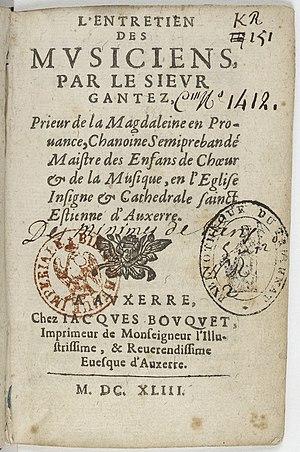
Page de titre de L'Entretien des musiciens d'Annibal Gantez (Auxerre
Annibal Gantez est un compositeur et chantre français de l'époque baroque. Il est sans doute un des exemples les plus frappants de maître de chapelle « vicariant », c'est-à-dire se déplaçant de poste en poste pour gagner sa vie, comme beaucoup de ses collègues du XVIIᵉ siècle. Son itinéraire peut être retracé à partir de deux types de sources : les lettres de L’Entretien des musiciens, qu'il publie en 1643, et divers documents d’archives.